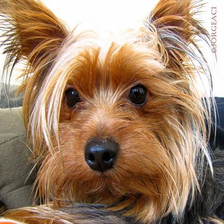
Species: dog
Breed: yorkshire terrier